Olaf Ditlev-Simonsen (born 1865)

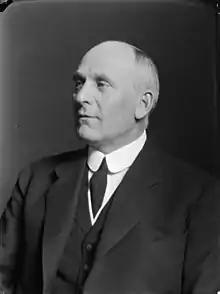
Ditlev-Simonsen in 1920

Olaf Ditlev-Simonsen (15 December 1865 – 16 January 1960) was a Norwegian ship owner who developed one of the largest shipping companies in Norway.